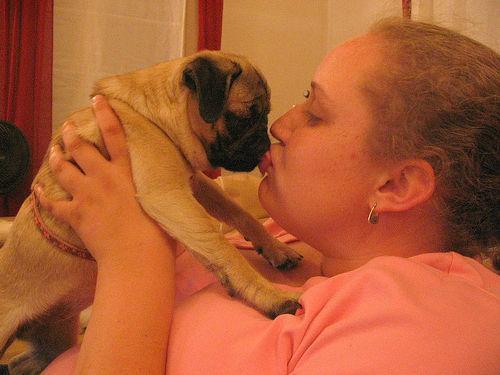
pug